Kevin O'Sullivan (politician)

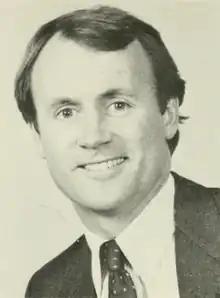
Portrait of Kevin O'Sullivan

Kevin O'Sullivan is an American non-profit executive and politician who served as president and CEO of Massachusetts Biomedical Initiatives from 2003 to 2018 and represented the 13th Worcester District in the Massachusetts House of Representatives from 1987 to 1995.